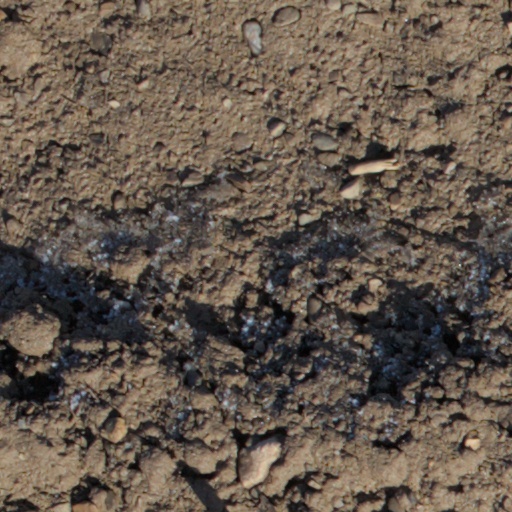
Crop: wheat